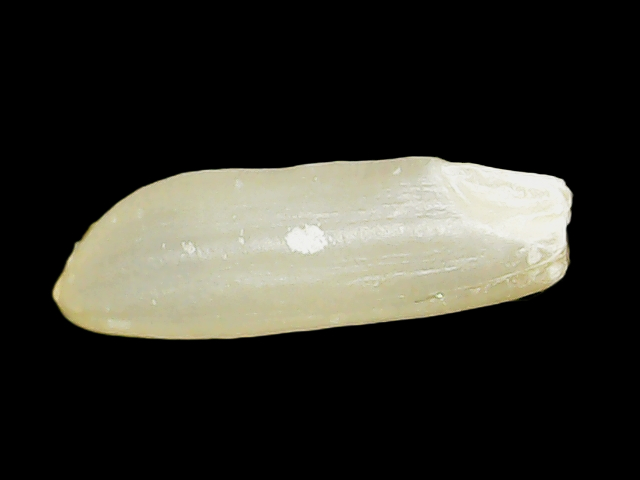
Rice variety: Binadhan12